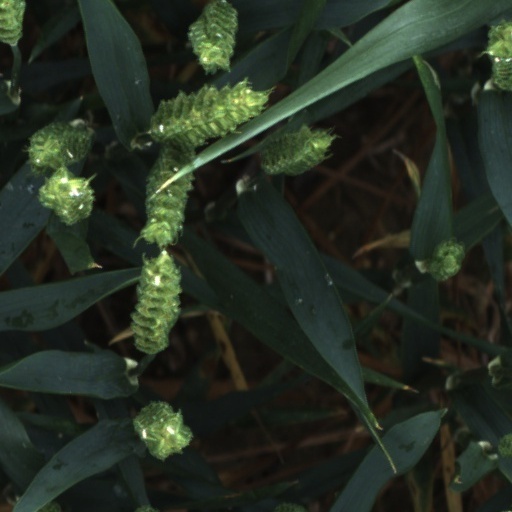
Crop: wheat